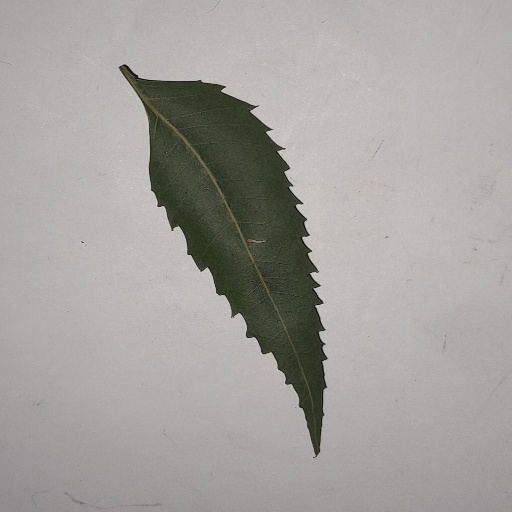
Species: Neem
Leaf condition: Healthy Leaf